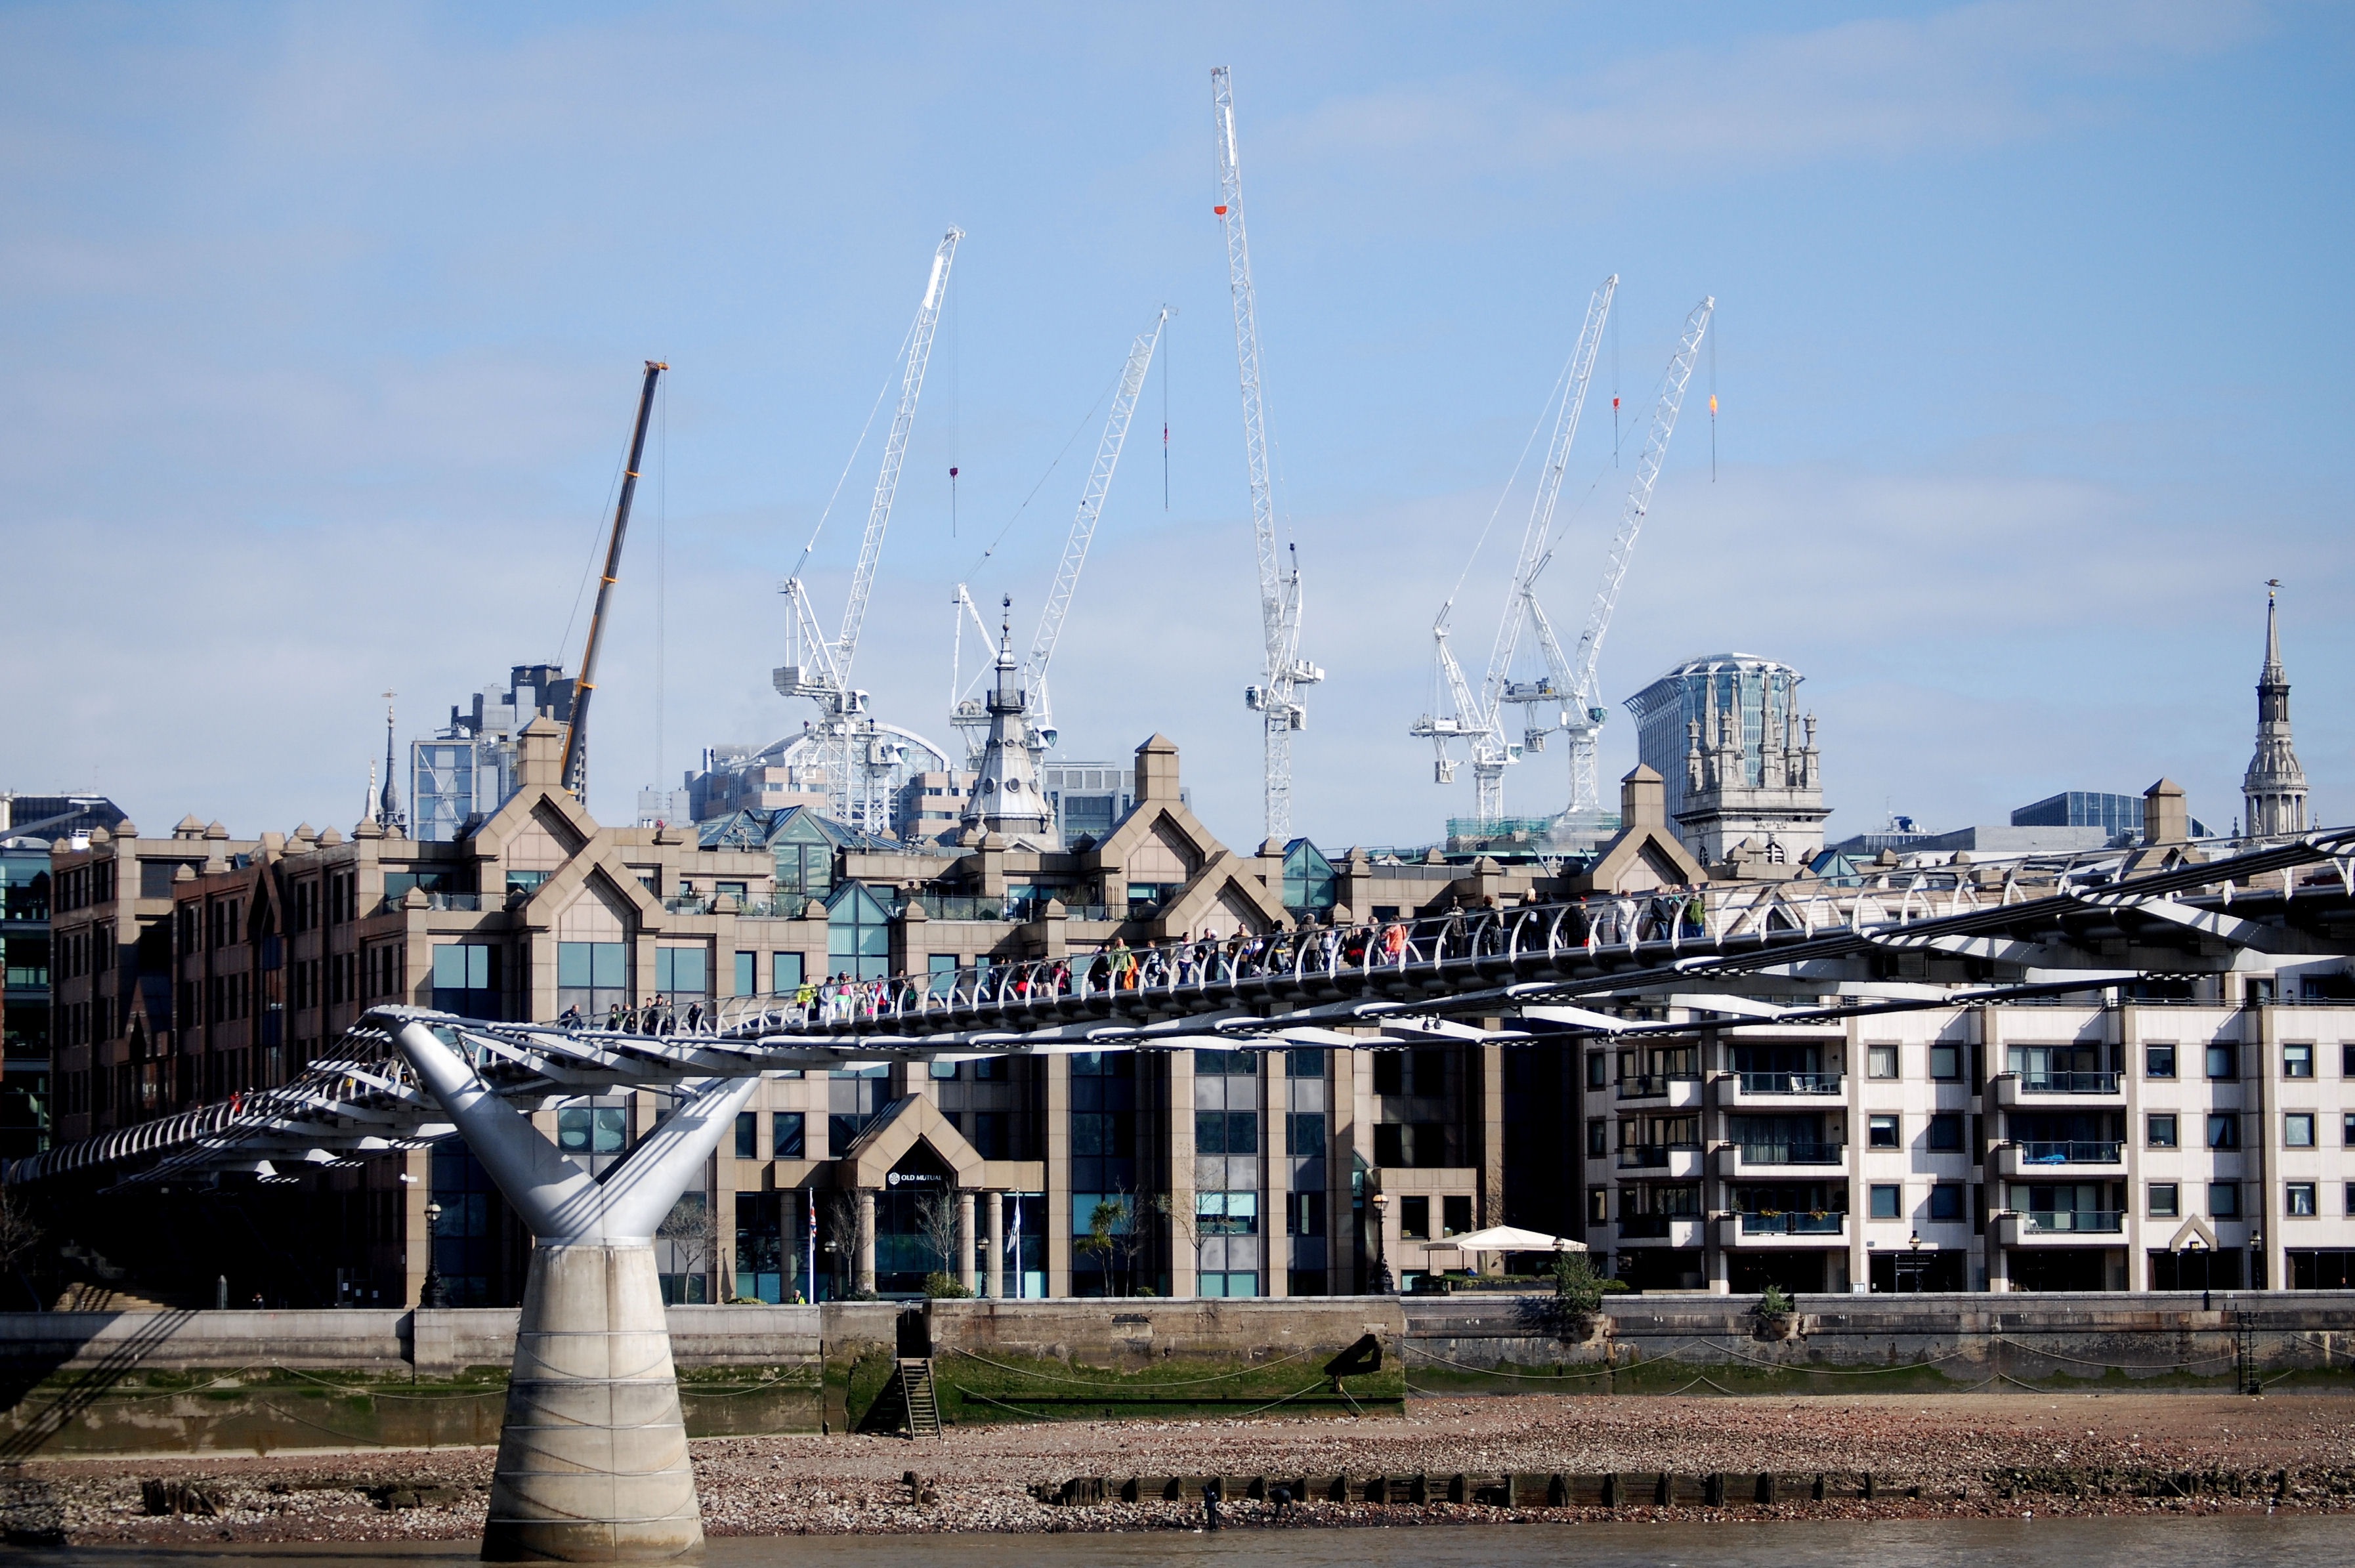
dock, sky, skyline, building, city, cityscape, tower, landmark, marina, construction site, england, london, cranes, urban area, millennium bridge, human settlement